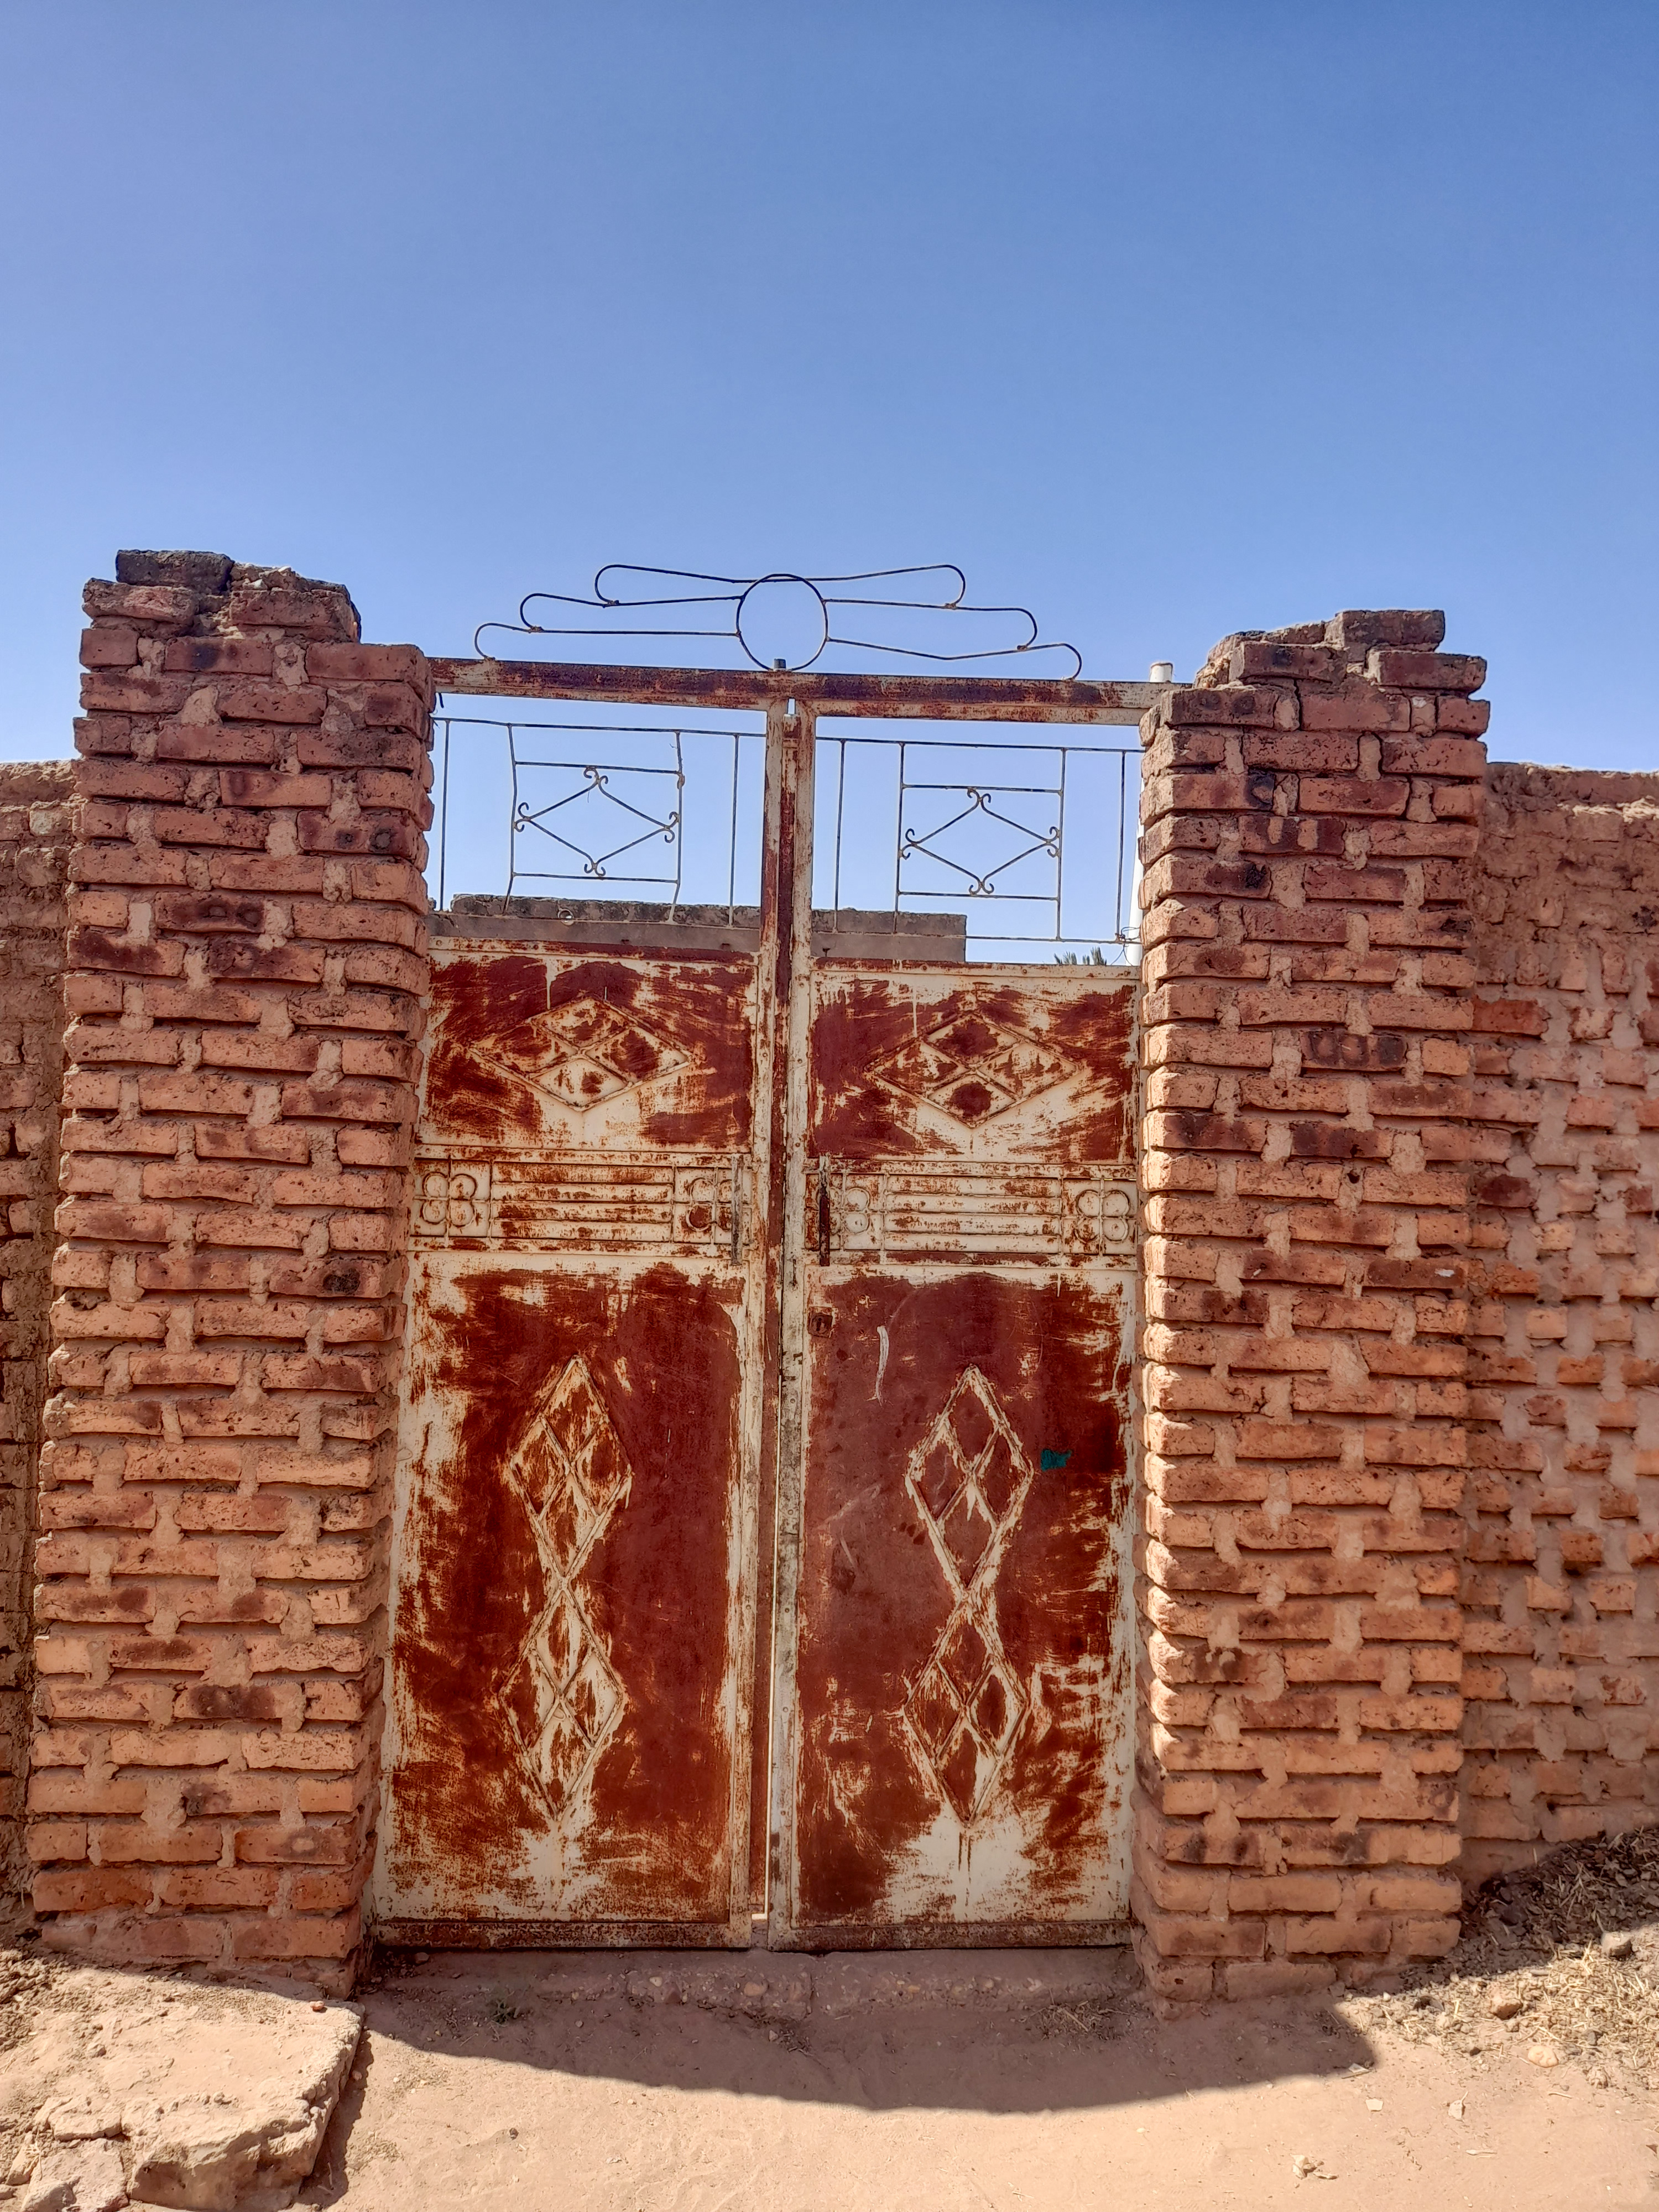
الوصف بالفصحى: باب البيت مصنوع من الحديد، ويبدو أنه مر عليه دهر.
التصنيف: Uncategorized